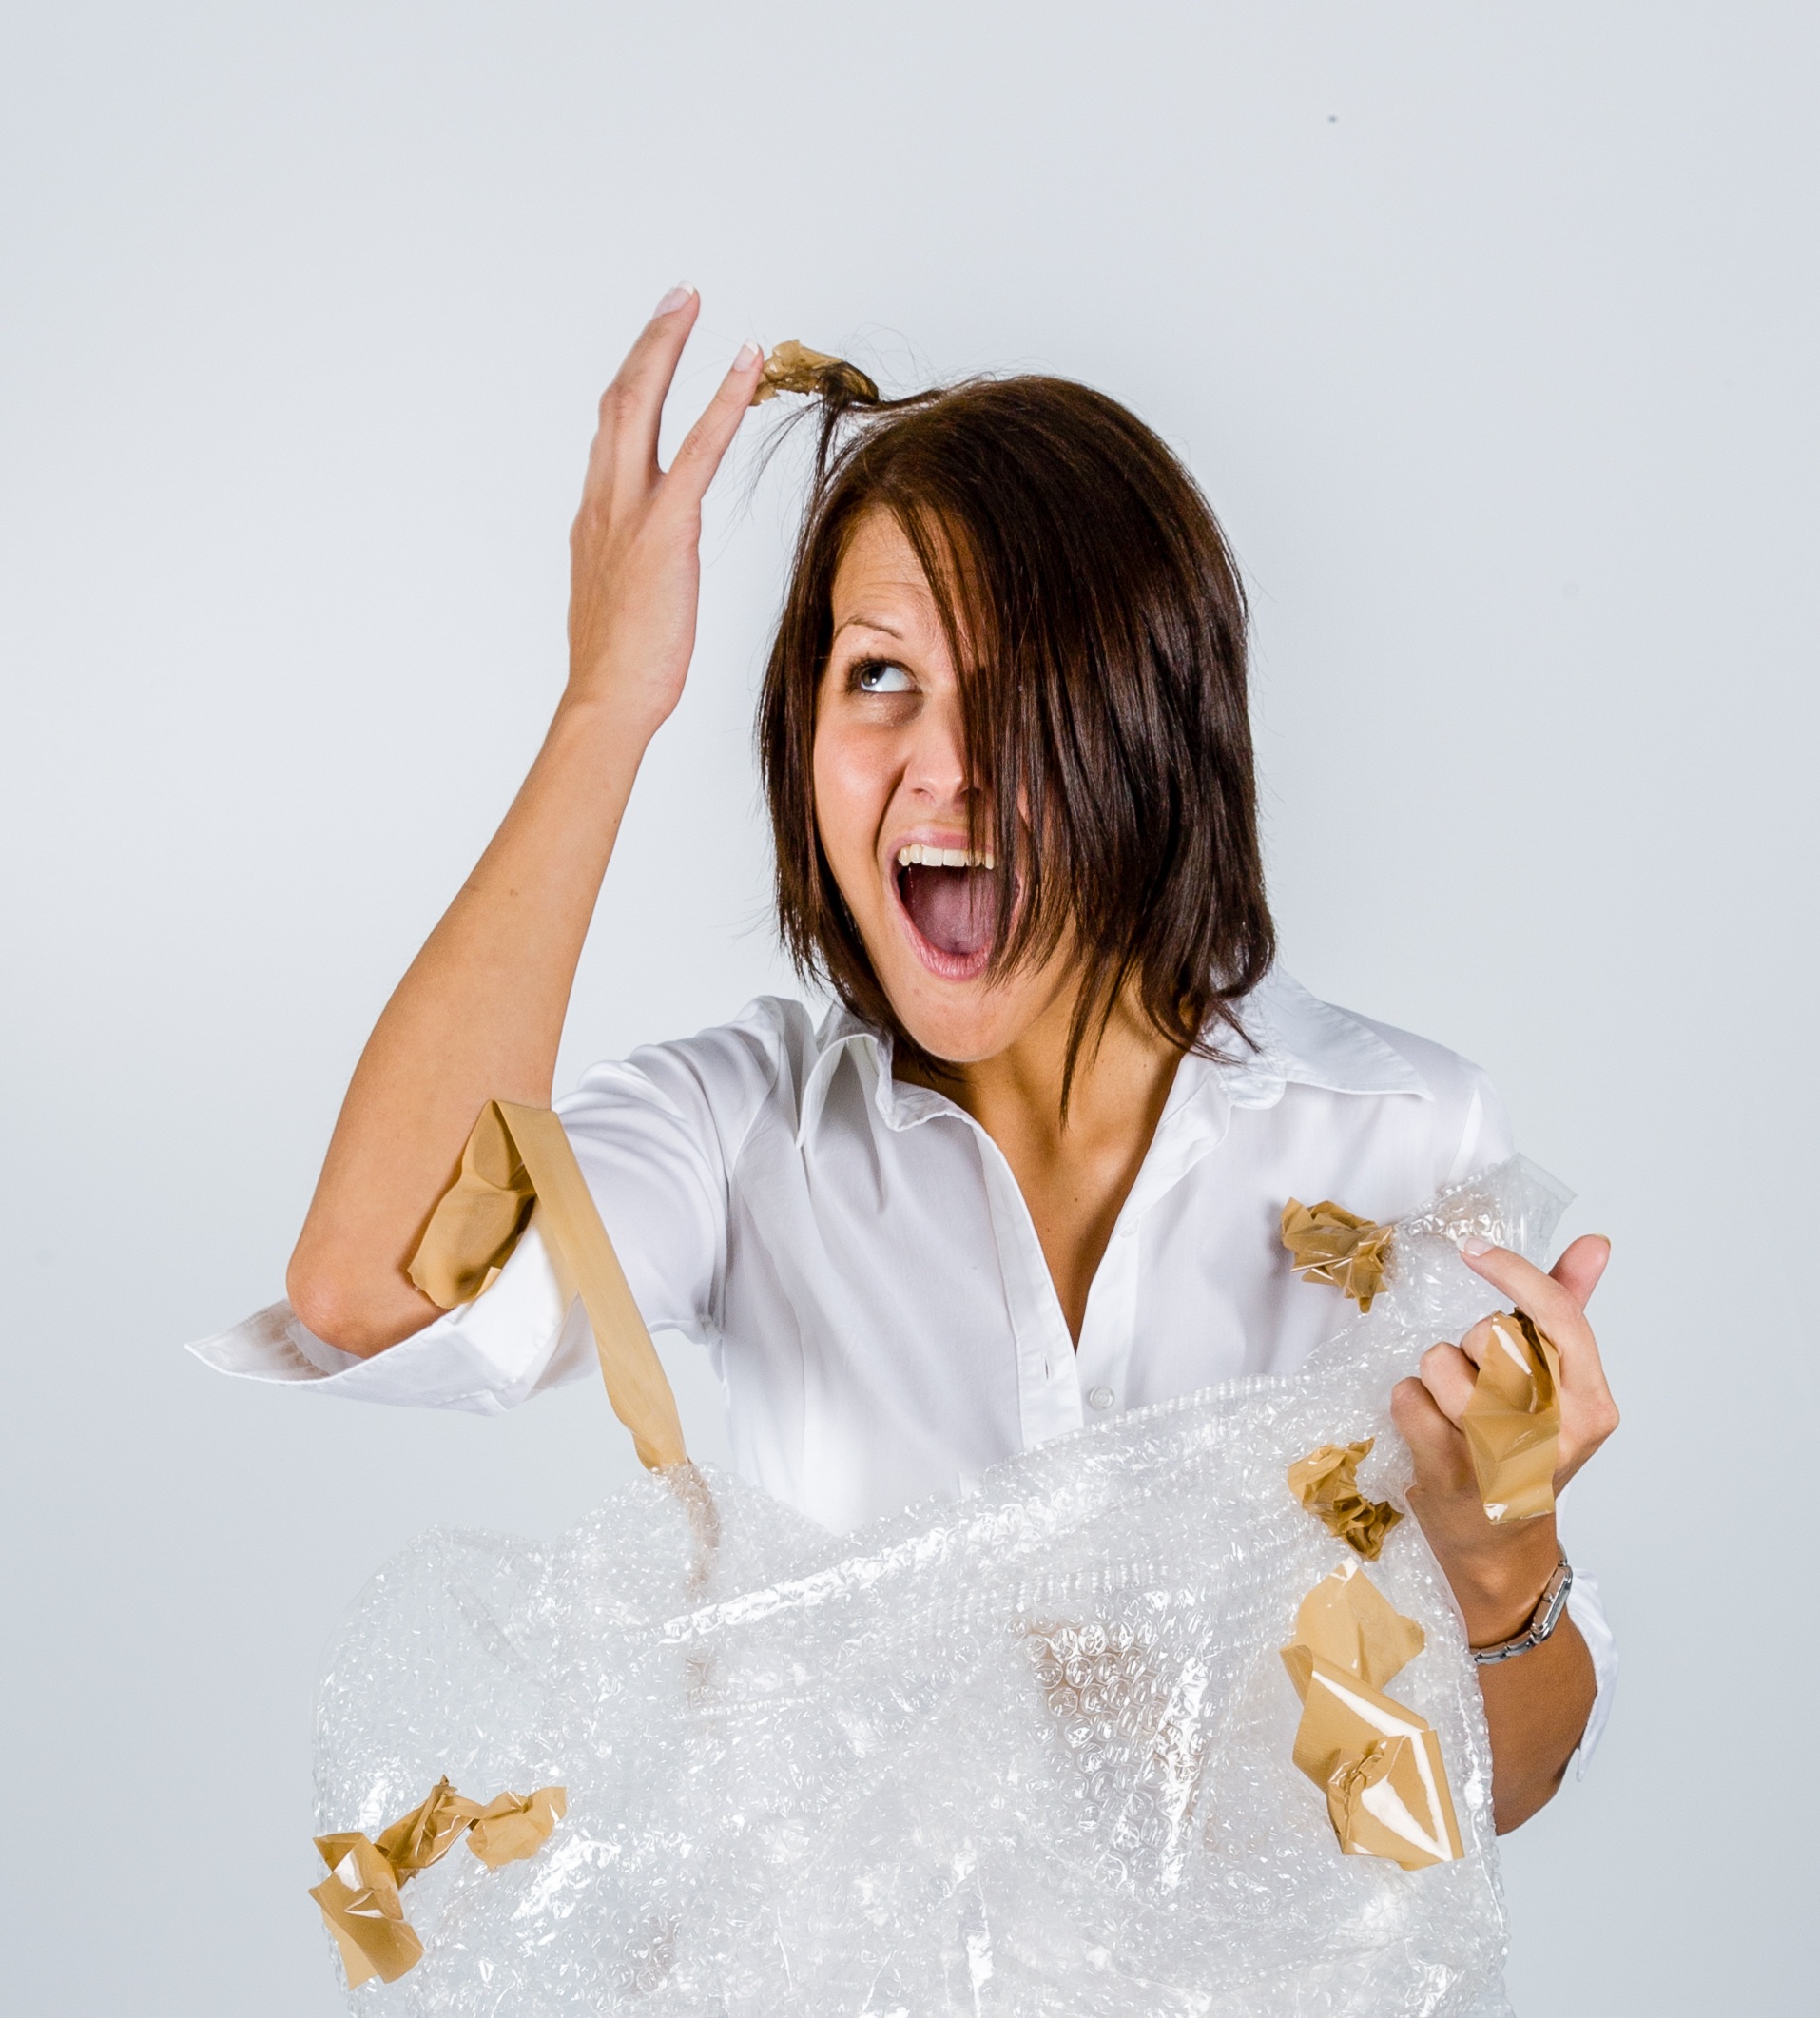
hand, person, post, people, woman, hair, white, female, model, corporate, office, professional, business, clothing, package, parcel, caucasian, mail, worker, beauty, tape, packaging, shipping, costume, photo shoot, stuck, businesswomen, frustration